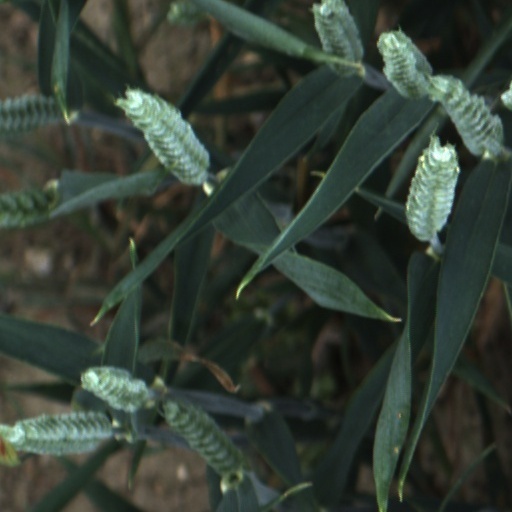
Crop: wheat